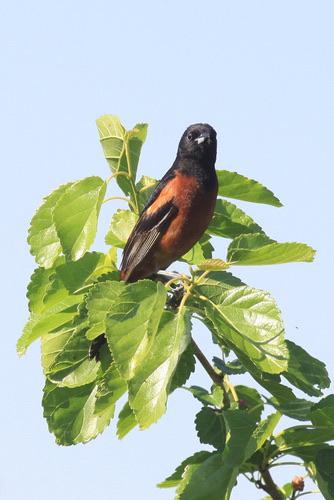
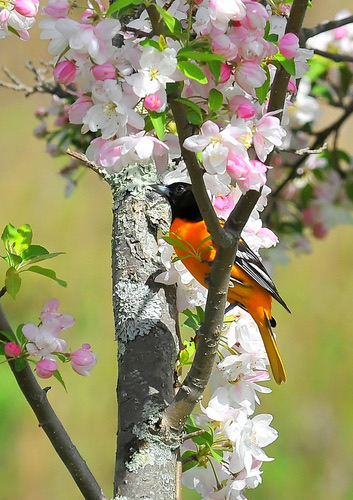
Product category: misc
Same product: yes